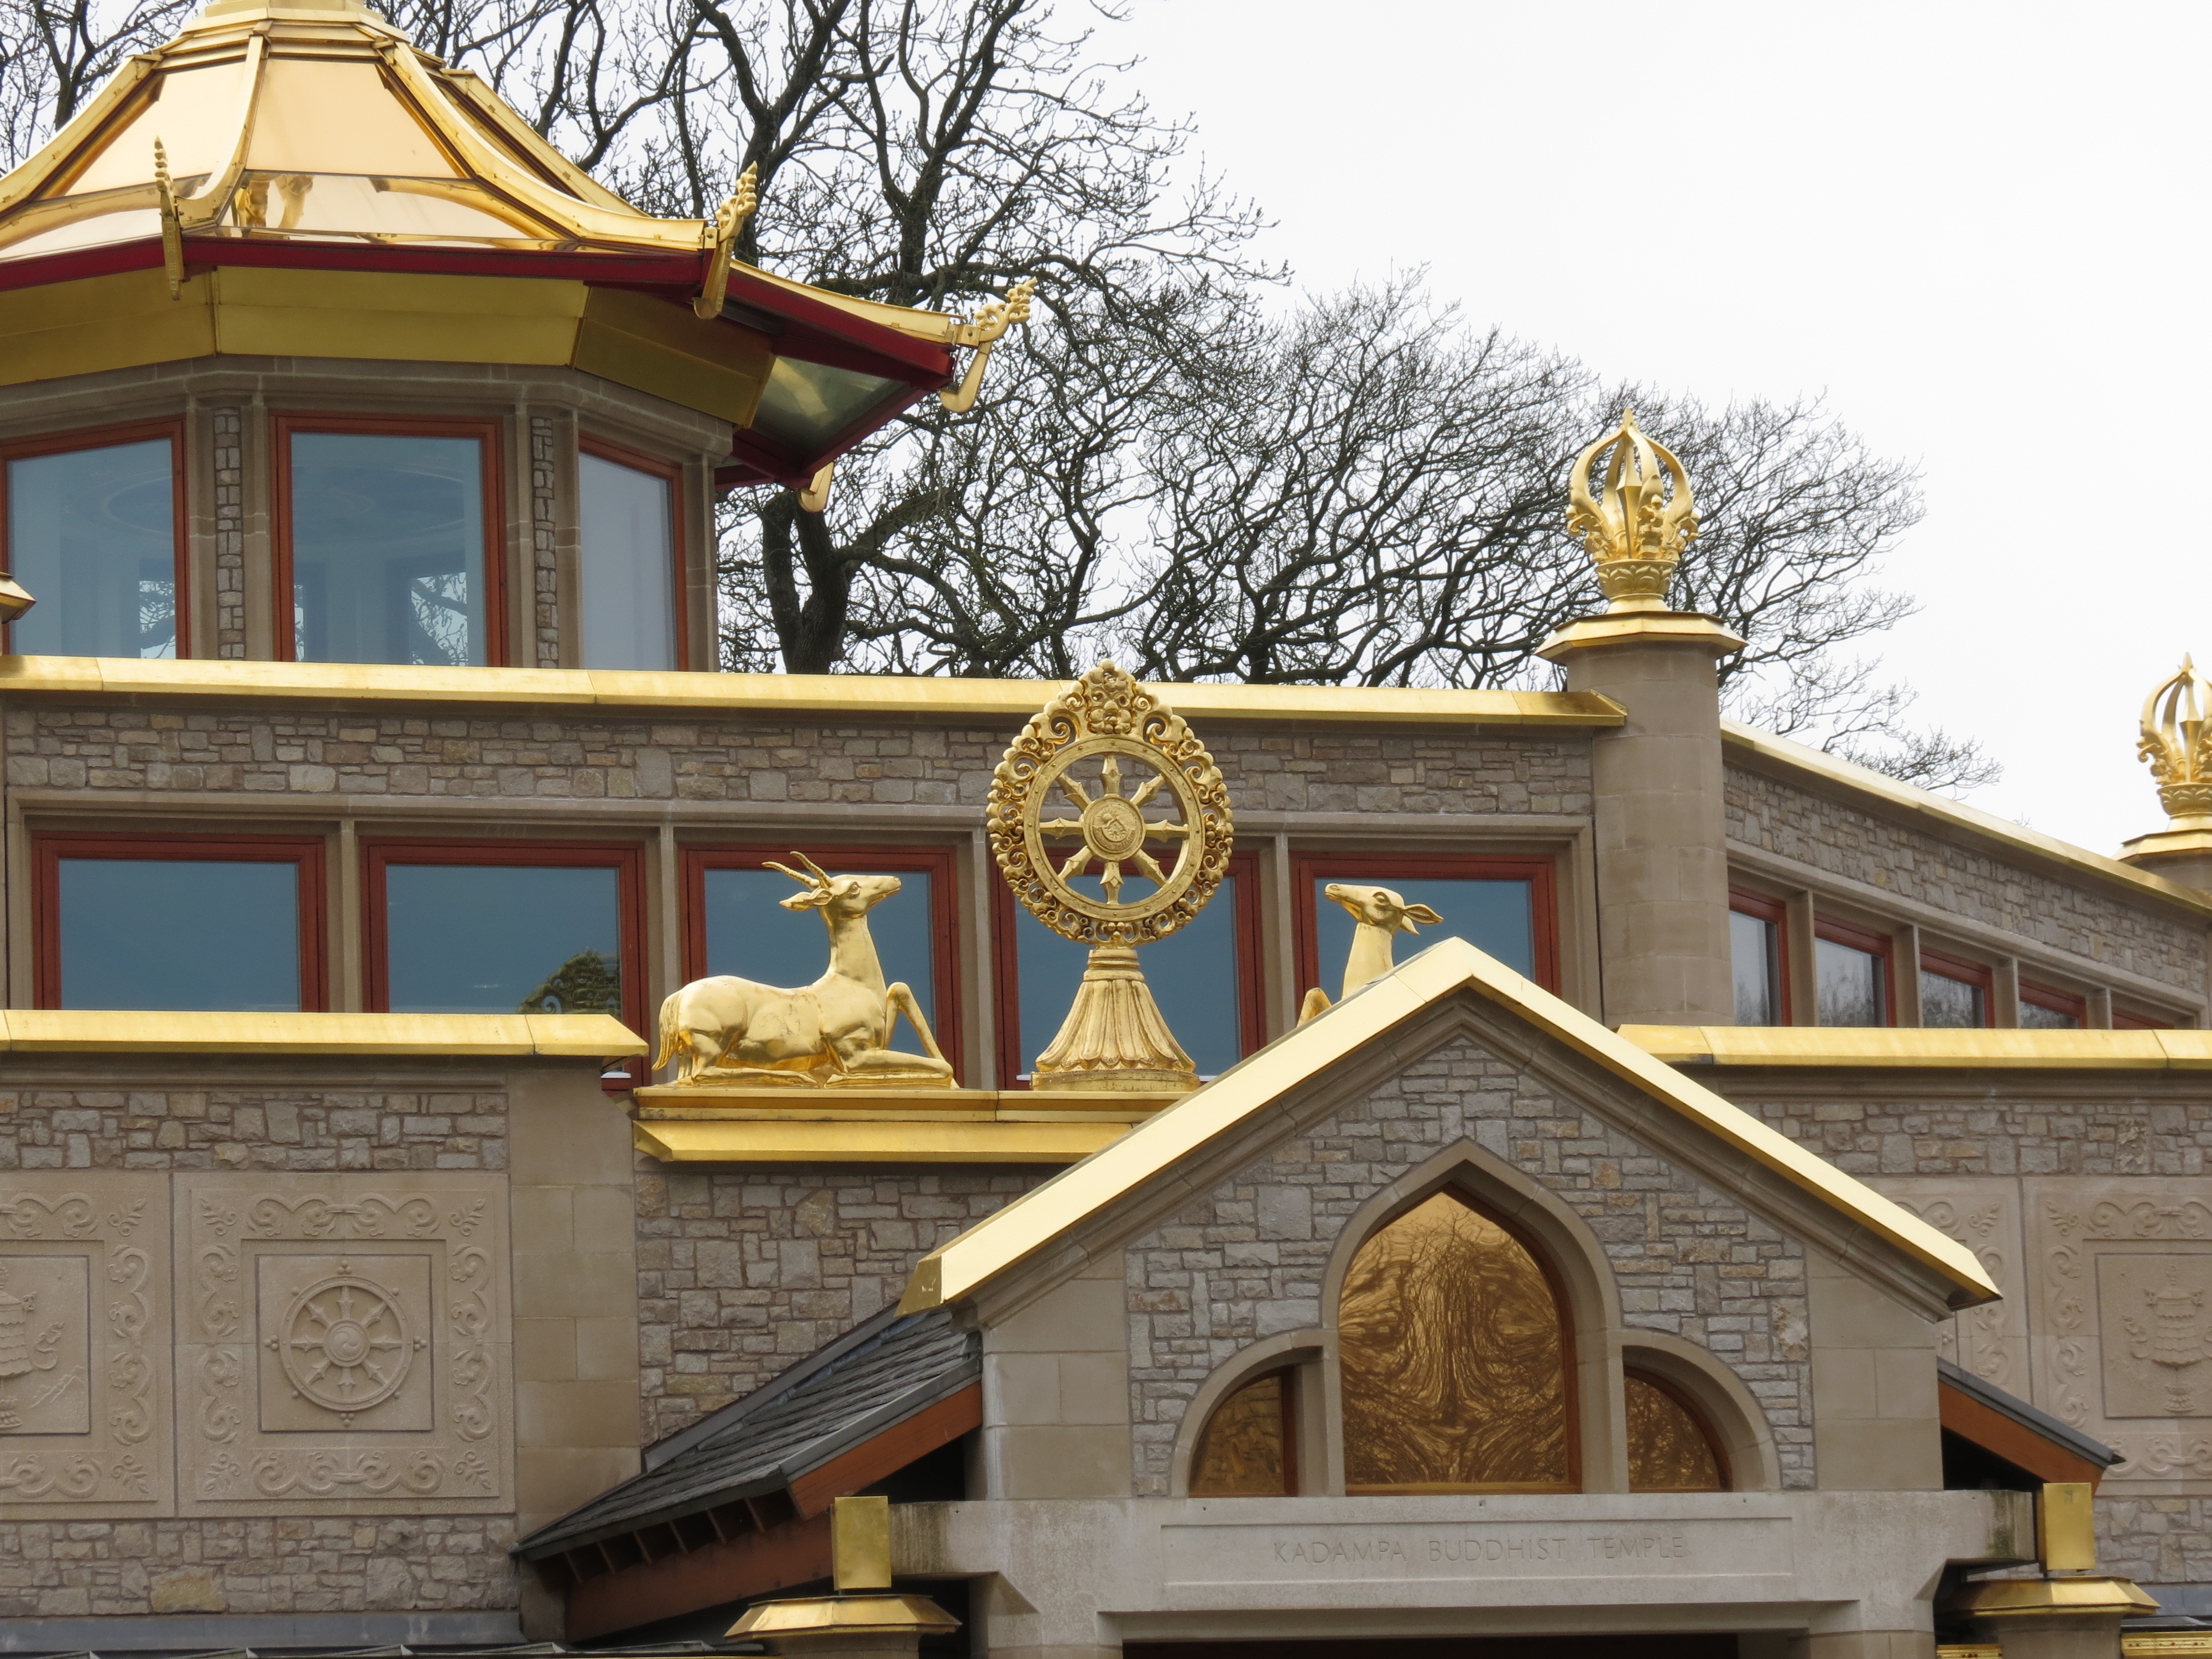
architecture, wheel, mansion, house, roof, building, home, porch, buddhist, buddhism, religion, facade, chapel, place of worship, spiritual, temple, monastery, shrine, buddha, culture, estate, spirituality, dharma, dharma wheel, outdoor structure